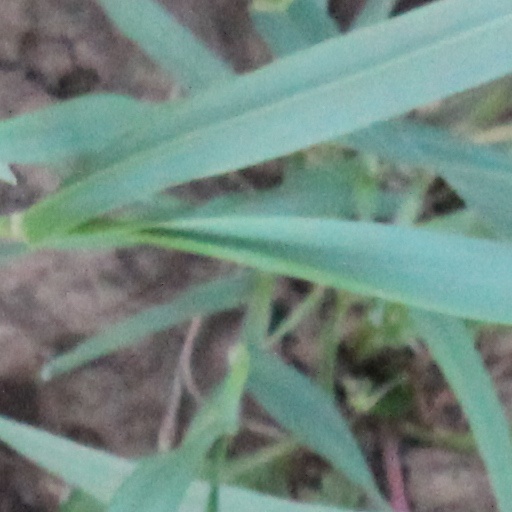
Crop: wheat